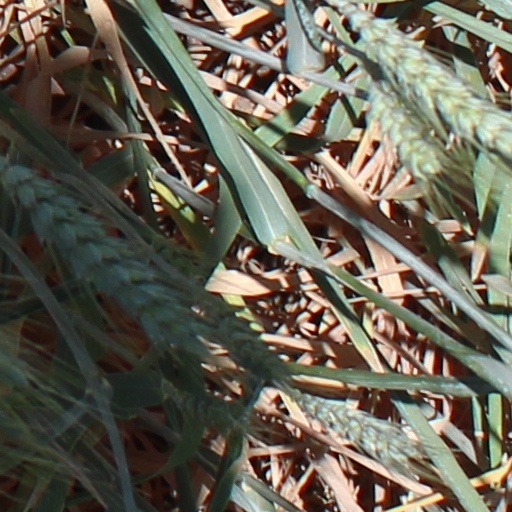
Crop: wheat